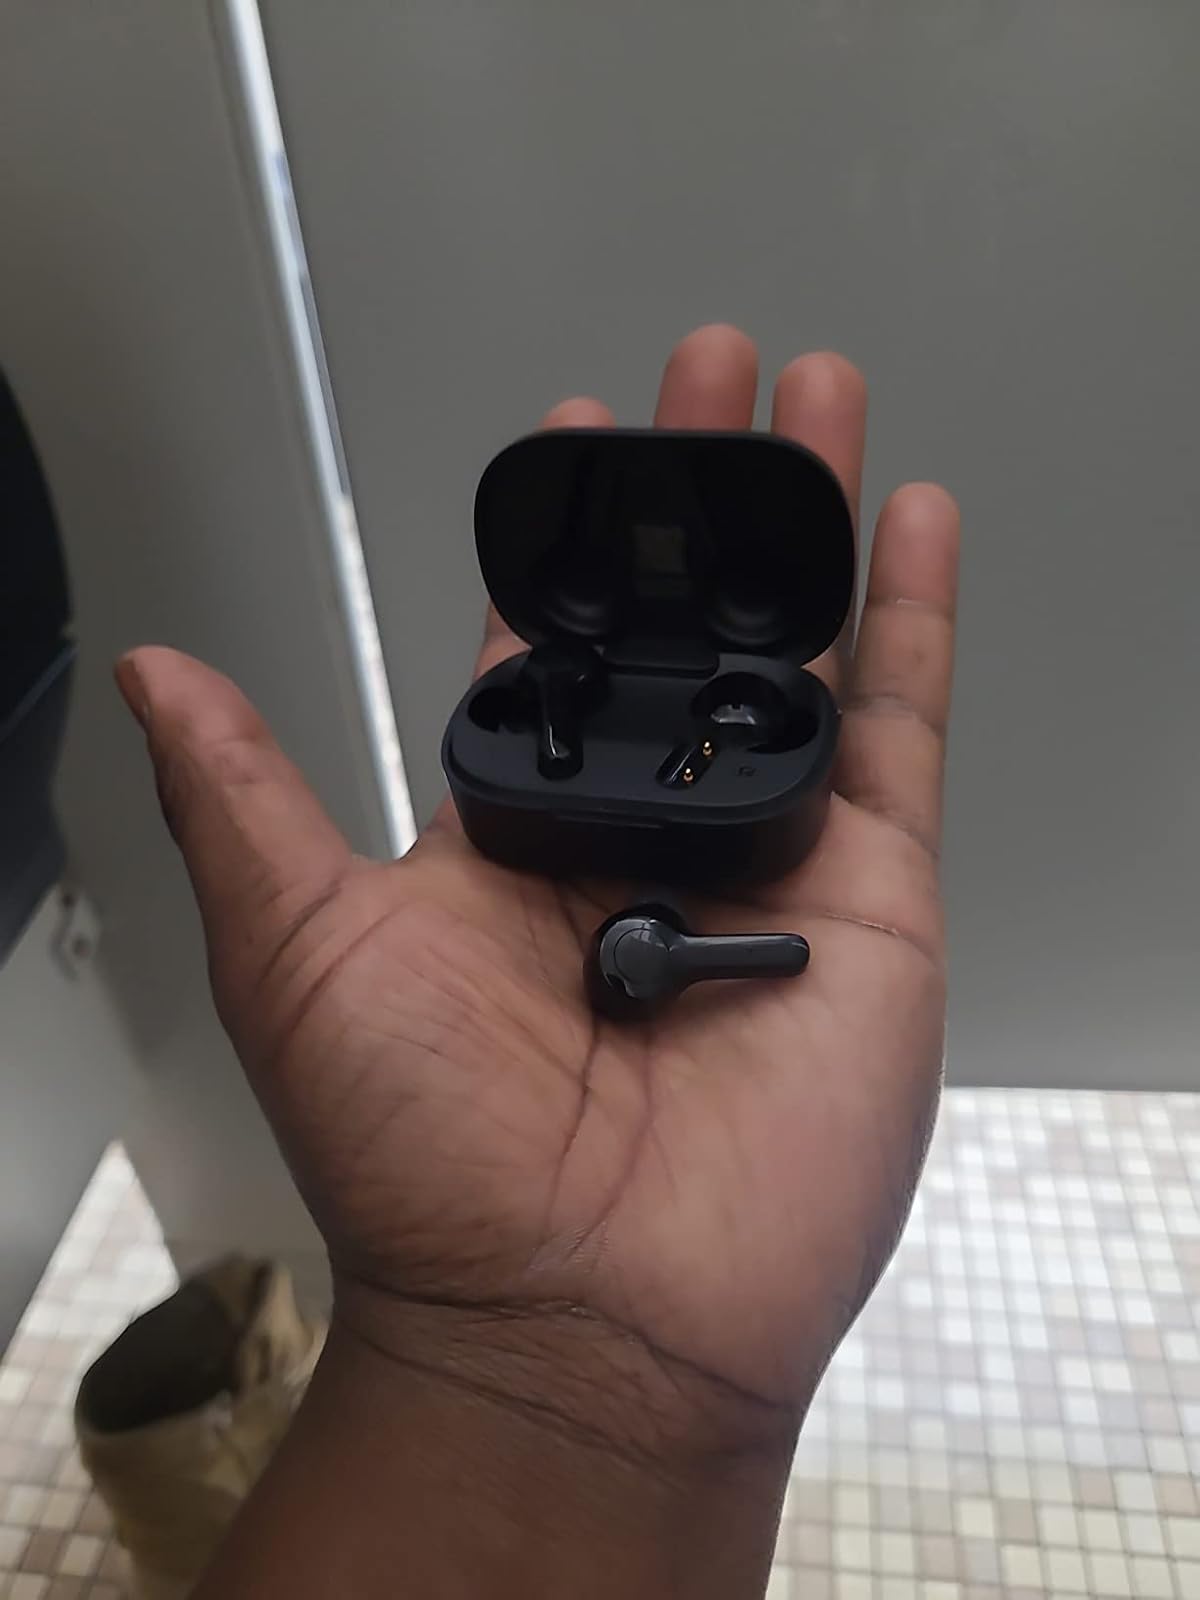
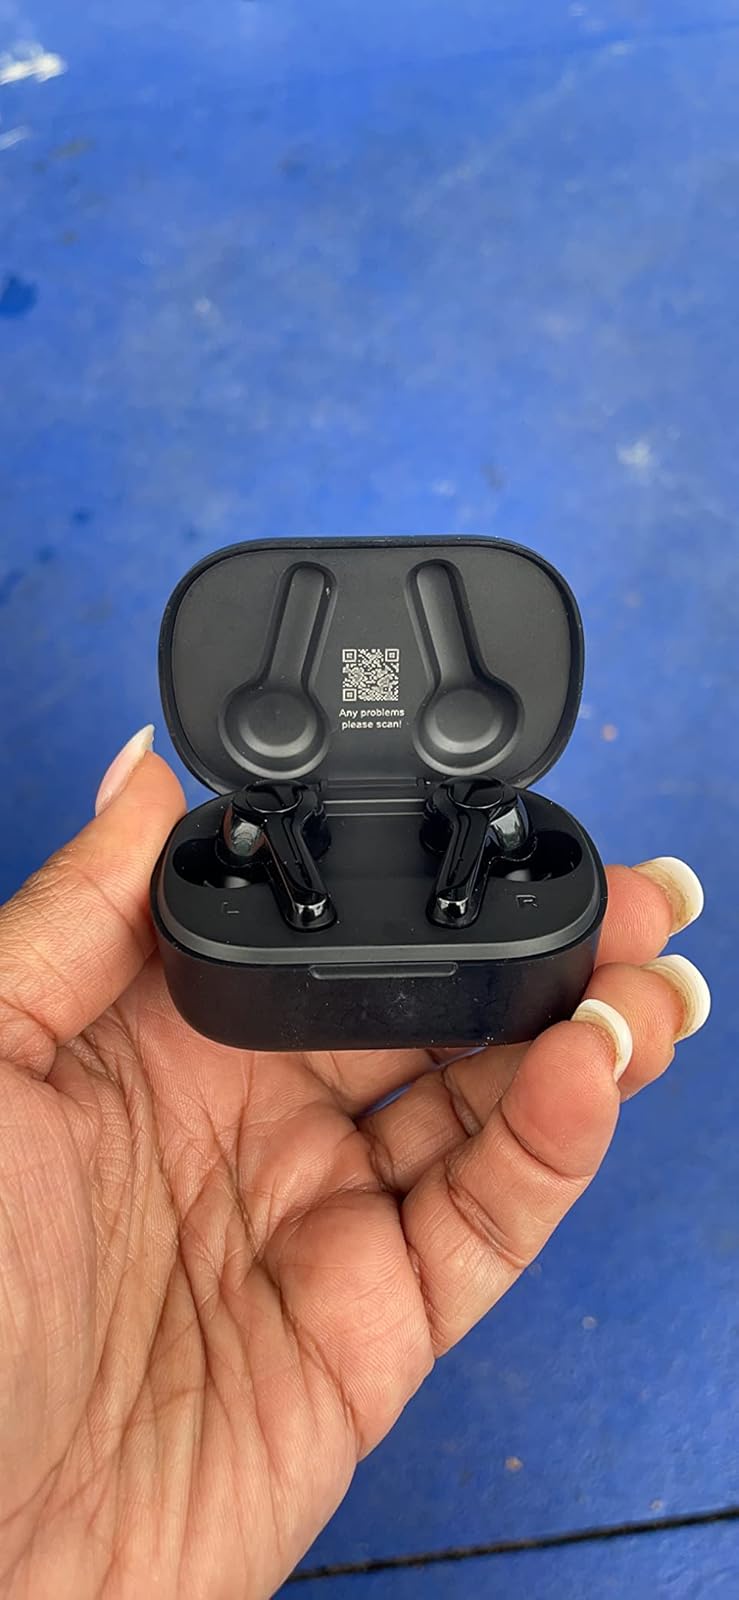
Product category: earbuds
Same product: yes